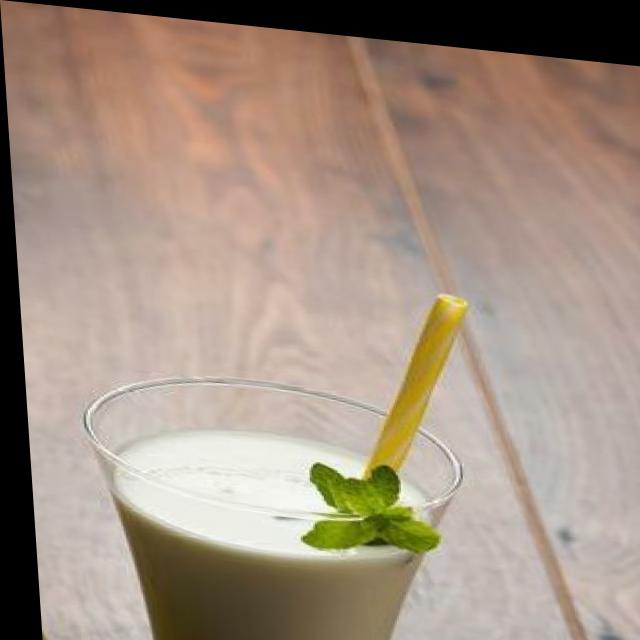
Dish: lassi